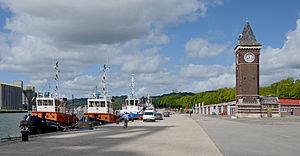
Quai dans le port de Rouen, Seine Maritime, Normandie, France
Rouen [ʁwɑ̃] est une commune du Nord-Ouest de la France traversée par la Seine. Préfecture du département de la Seine-Maritime, elle est le chef-lieu de la Normandie réunifiée après avoir été, jusqu'en 2015, celui de la Haute-Normandie.